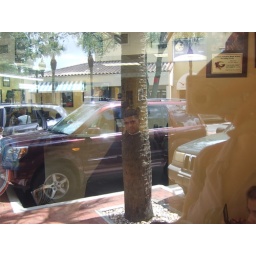
Look at the trunk of the palm tree reflected in the window and you'll see the young man getting a haircut.